Virginia Department of Highways Building

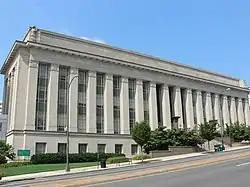
Virginia Department of Highways Building, July 2011

Virginia Department of Highways Building, also known as the State Highway Commission Building, is a historic government office building located in Richmond, Virginia. The building serves as headquarters for the Virginia Department of Transportation. It was built in 1937, and is a four-story, Stripped Classicism style building. It is of steel and reinforced concrete construction, with a veneer of limestone, Virginia greenstone, and pink granite.